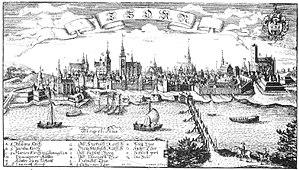
Philadelphia Boulevard à Toruń - le quai situé sur la rive droite de la Vistule à Toruń.
La première colonie aux alentours de Toruń date, d'après les archéologues de l'institut d'archéologie de Cracovie, de 1100 av. J.-C. Au début de l'ère médiévale, entre le VIIᵉ siècle et le XIIIᵉ siècle, Toruń était l'emplacement d'une ancienne colonie slave sur un gué de la Vistule.